Mita Station

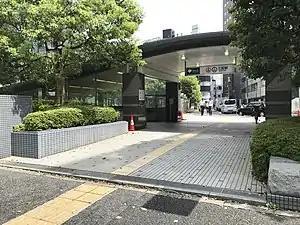
Station entrance A9, August 2019

is a subway station in Minato, Tokyo, Japan, operated by Tokyo Metropolitan Bureau of Transportation (Toei). It is served by Toei Subway's Asakusa and Mita lines. It is adjacent to Tamachi Station on the Yamanote Line and Keihin-Tōhoku Line and is a major station for commuters due to the proximity of many office and condominium developments. It is also the closest station to the main campus of Keio University.